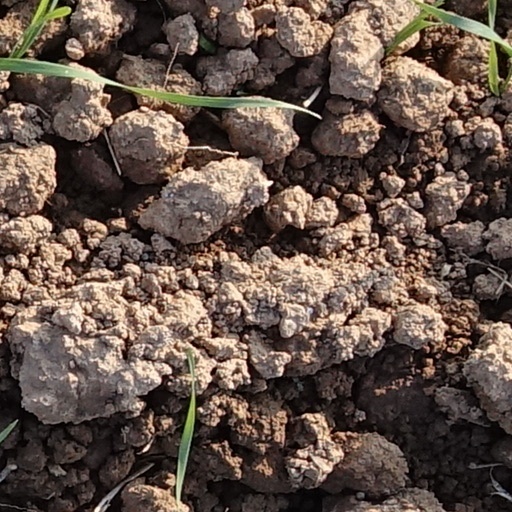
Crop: wheat